CrunchBang Linux

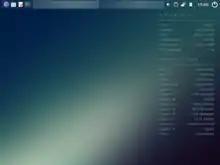
BunsenLabs Helium R4 "cdsized"

BunsenLabs Linux is a community-organized successor to Crunchbang. It is based on the Debian 10 (Buster) stable release. Between the 17th and 30th of September 2015, CrunchBang's domain began redirecting to BunsenLabs.